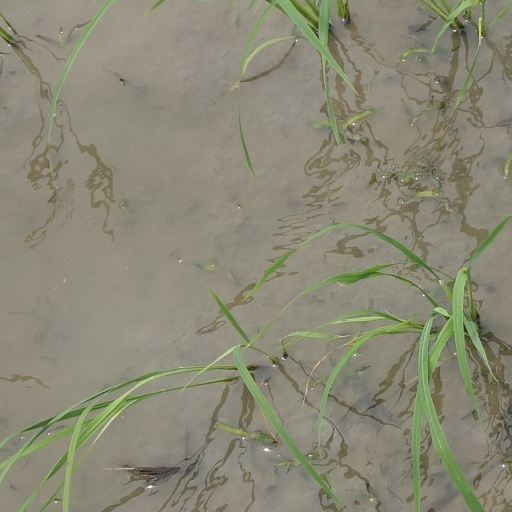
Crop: rice